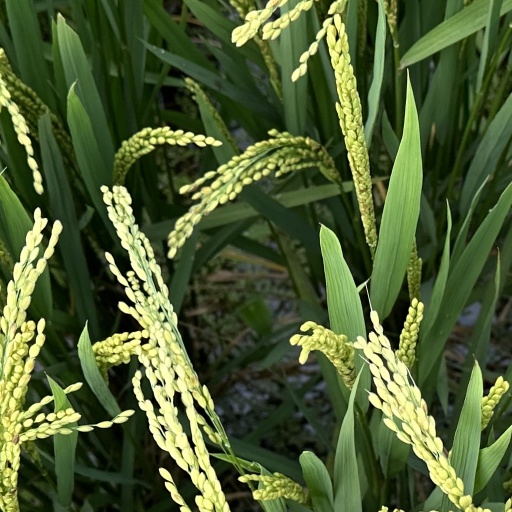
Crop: rice